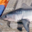
Label: shark